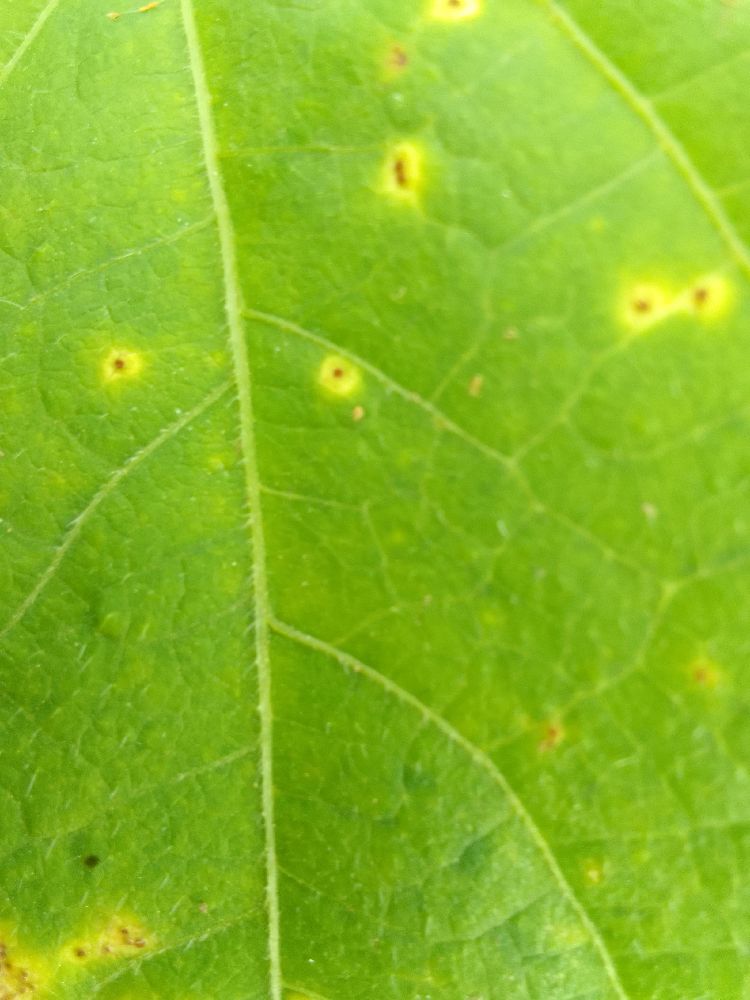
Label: rust